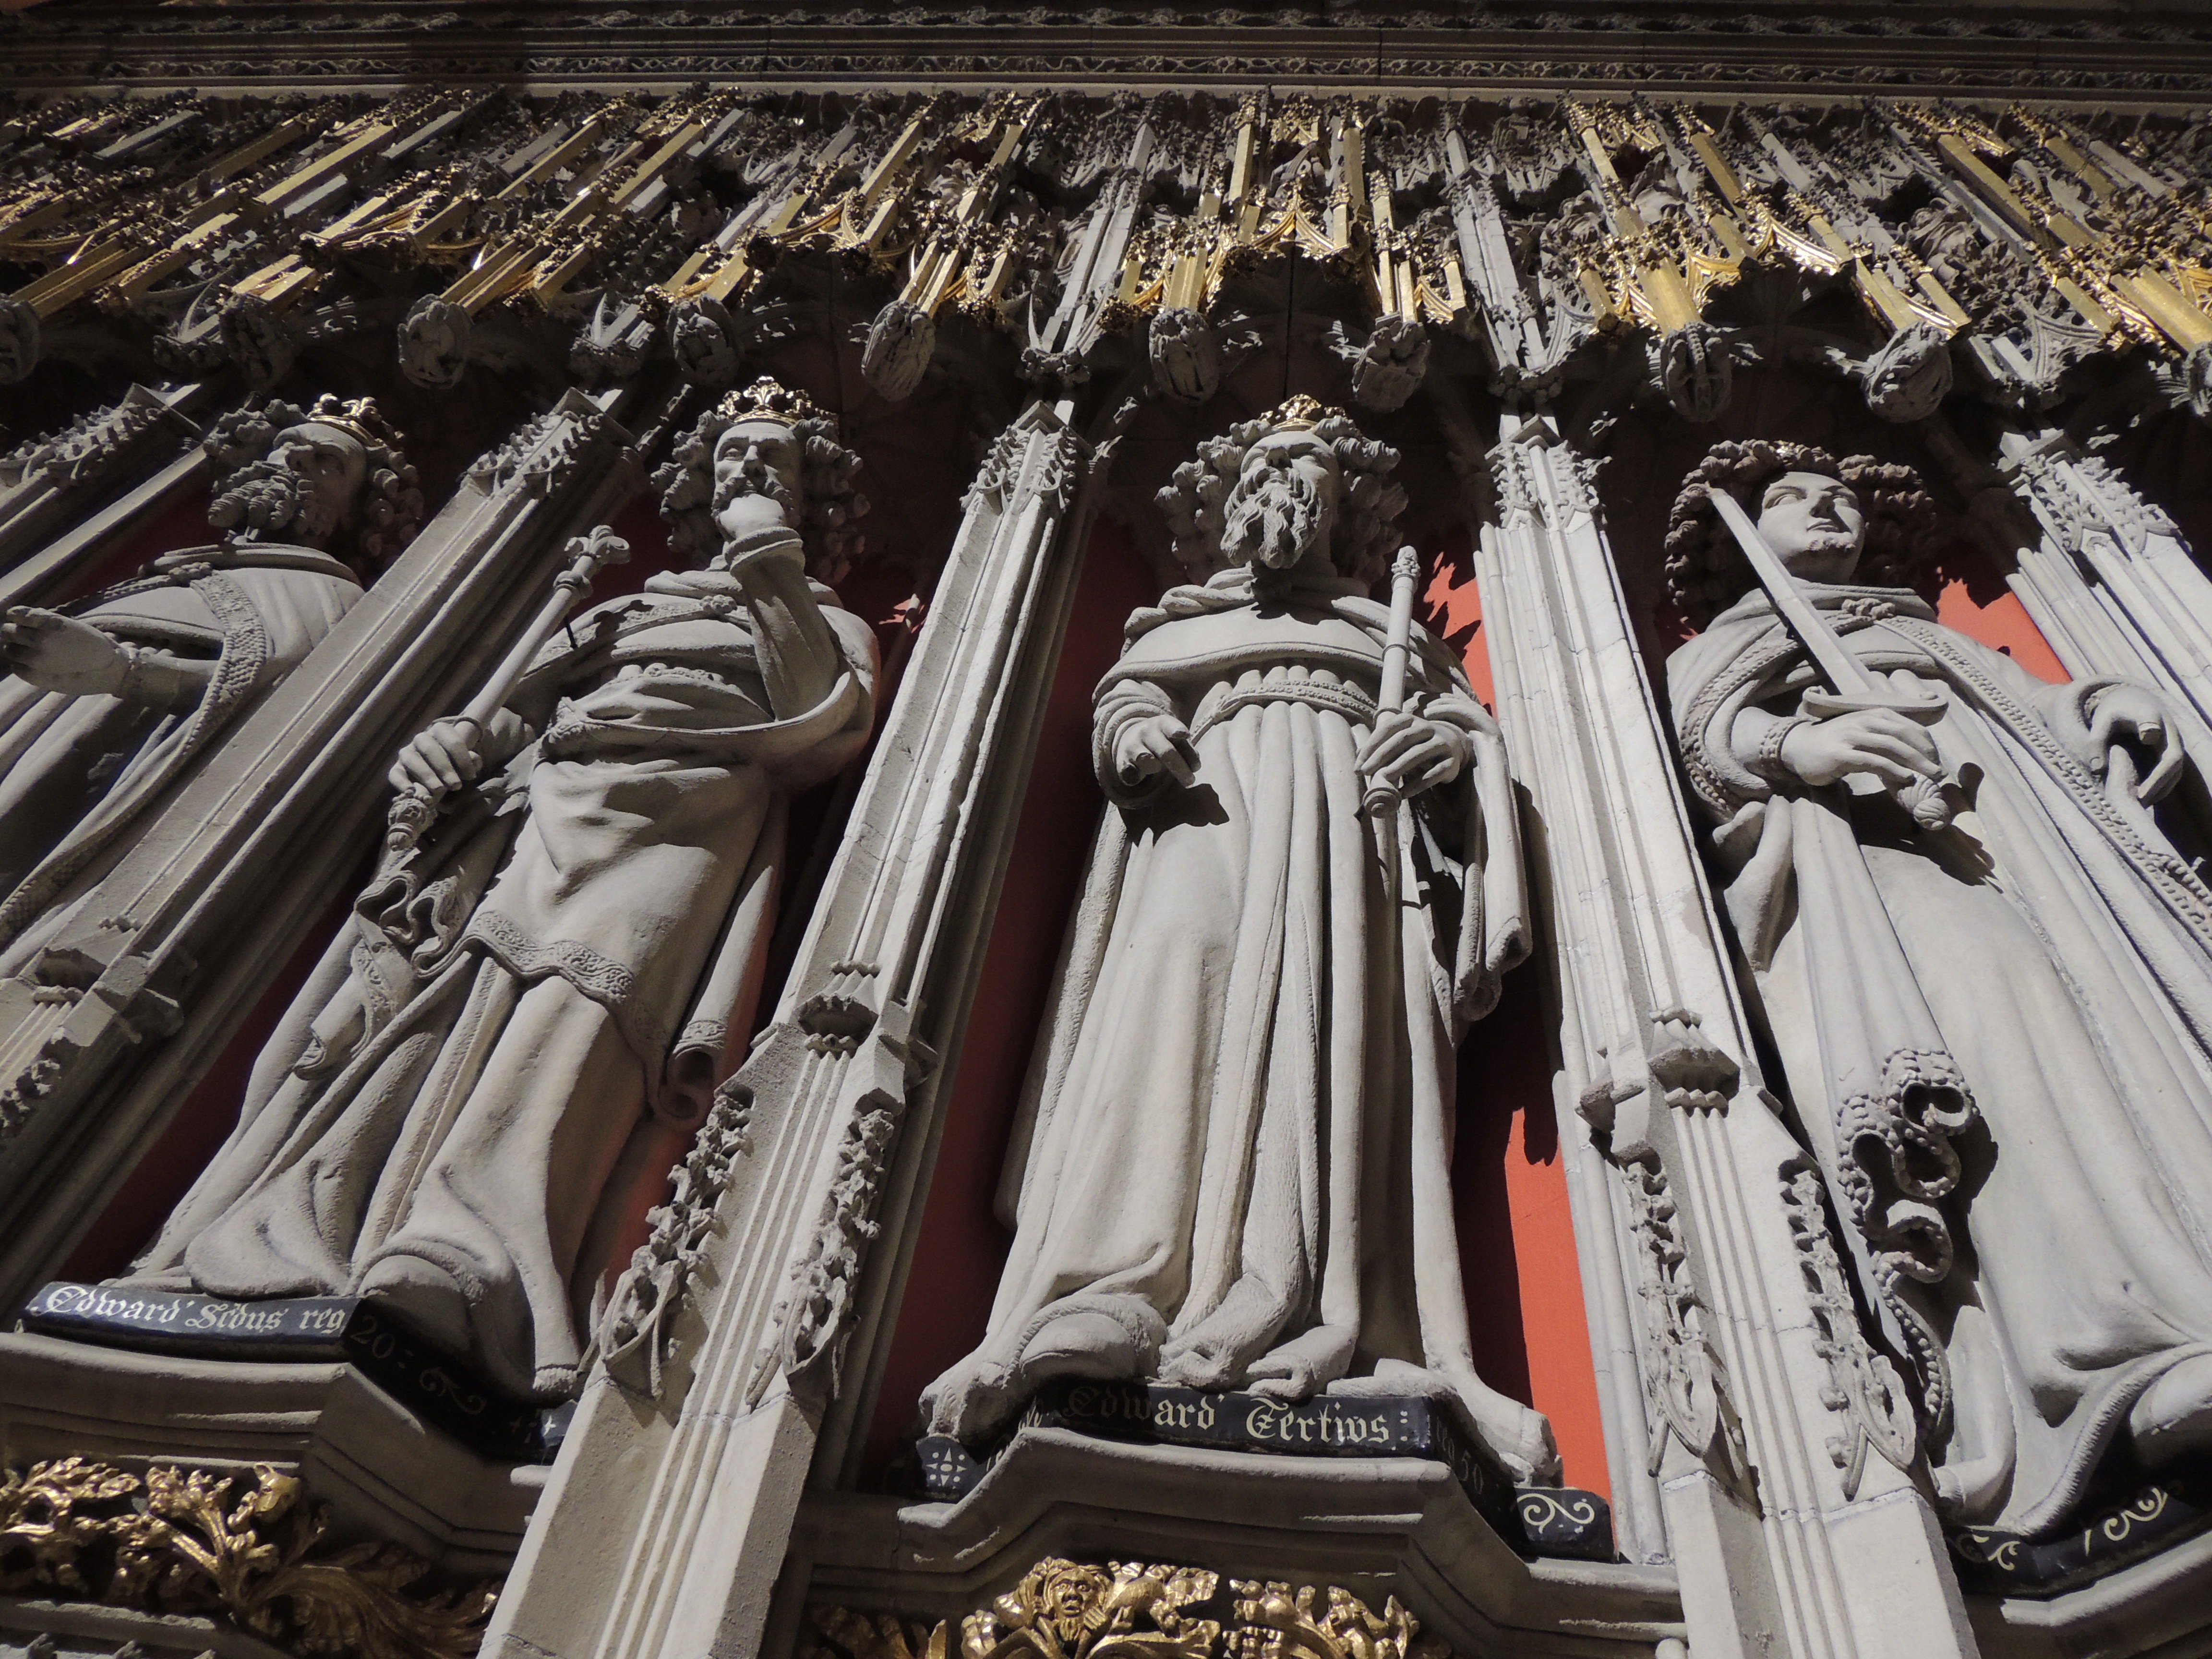
architecture, structure, track, old, stone, monument, statue, religion, landmark, church, cathedral, historic, sculptures, history, famous, york, sport venue